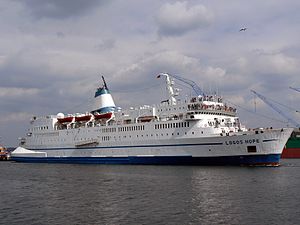
Norröna / Galleri
Norröna er Færøernes største færge opkaldt efter det gamle ord for nordisk: norrøn. Den sejler mellem Hirtshals – Tórshavn og Seyðisfjörður.